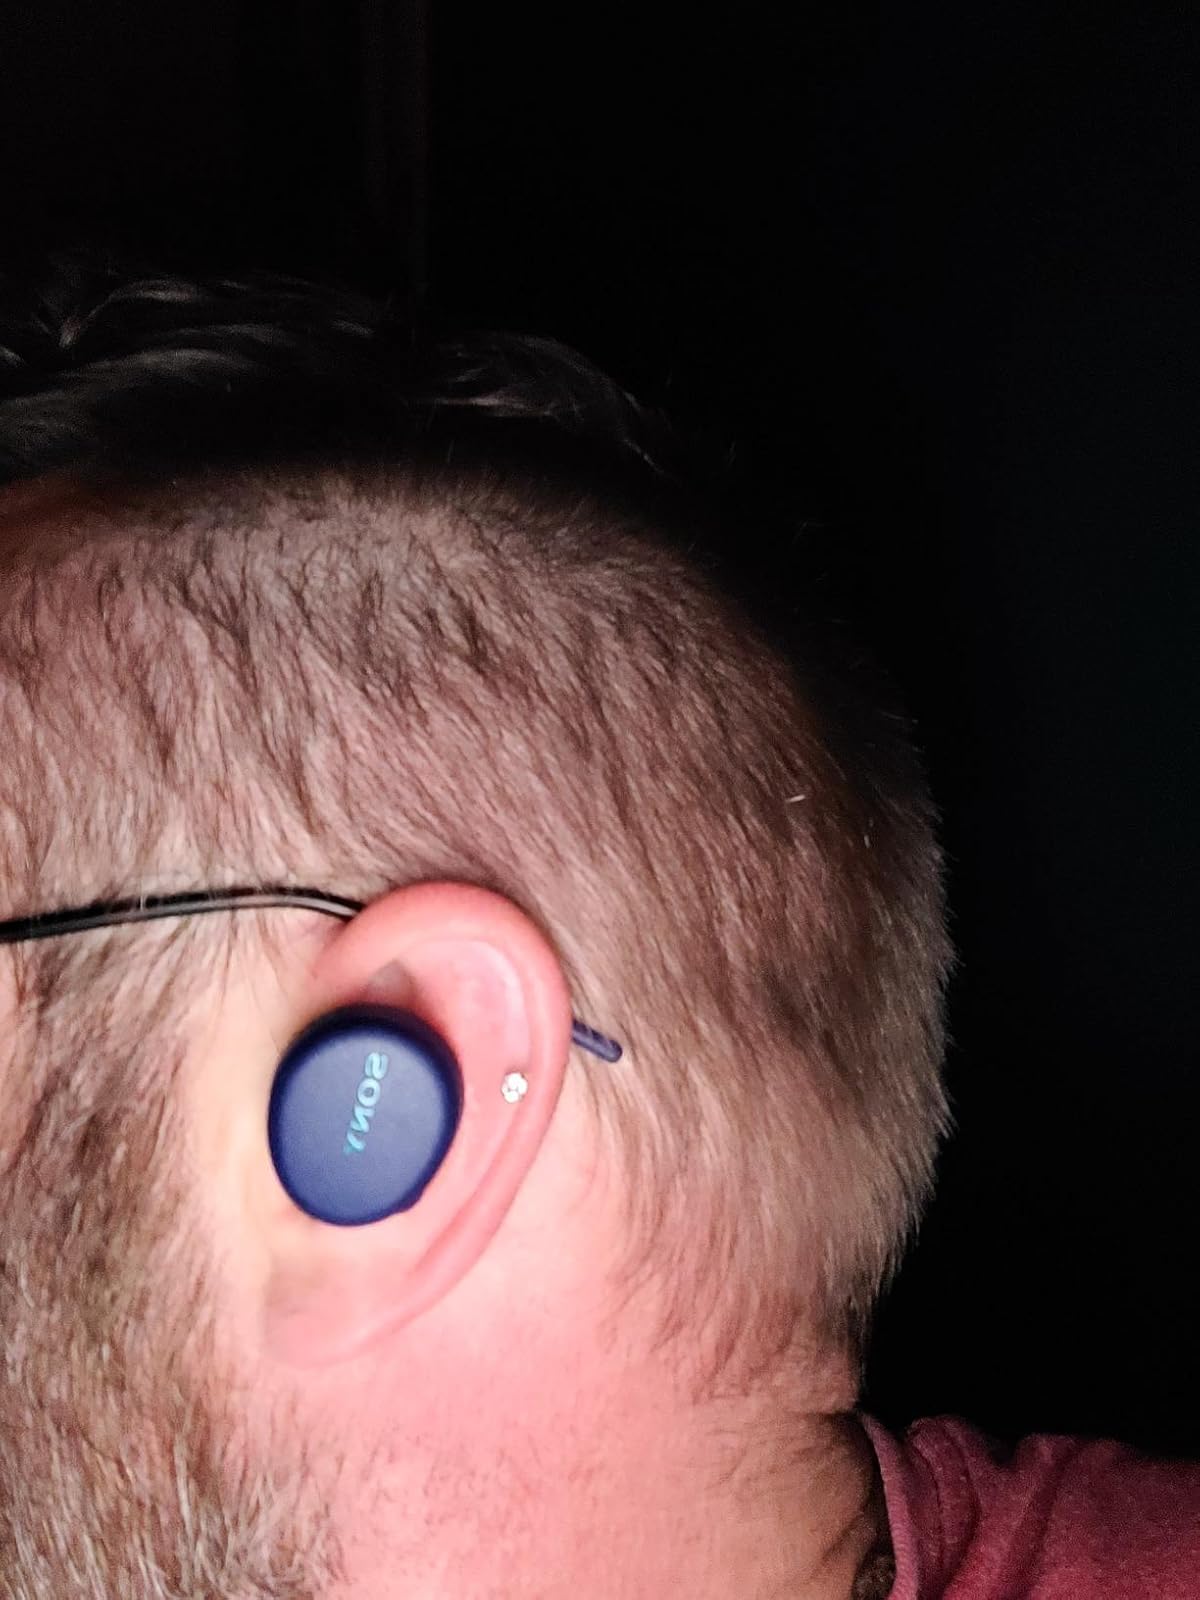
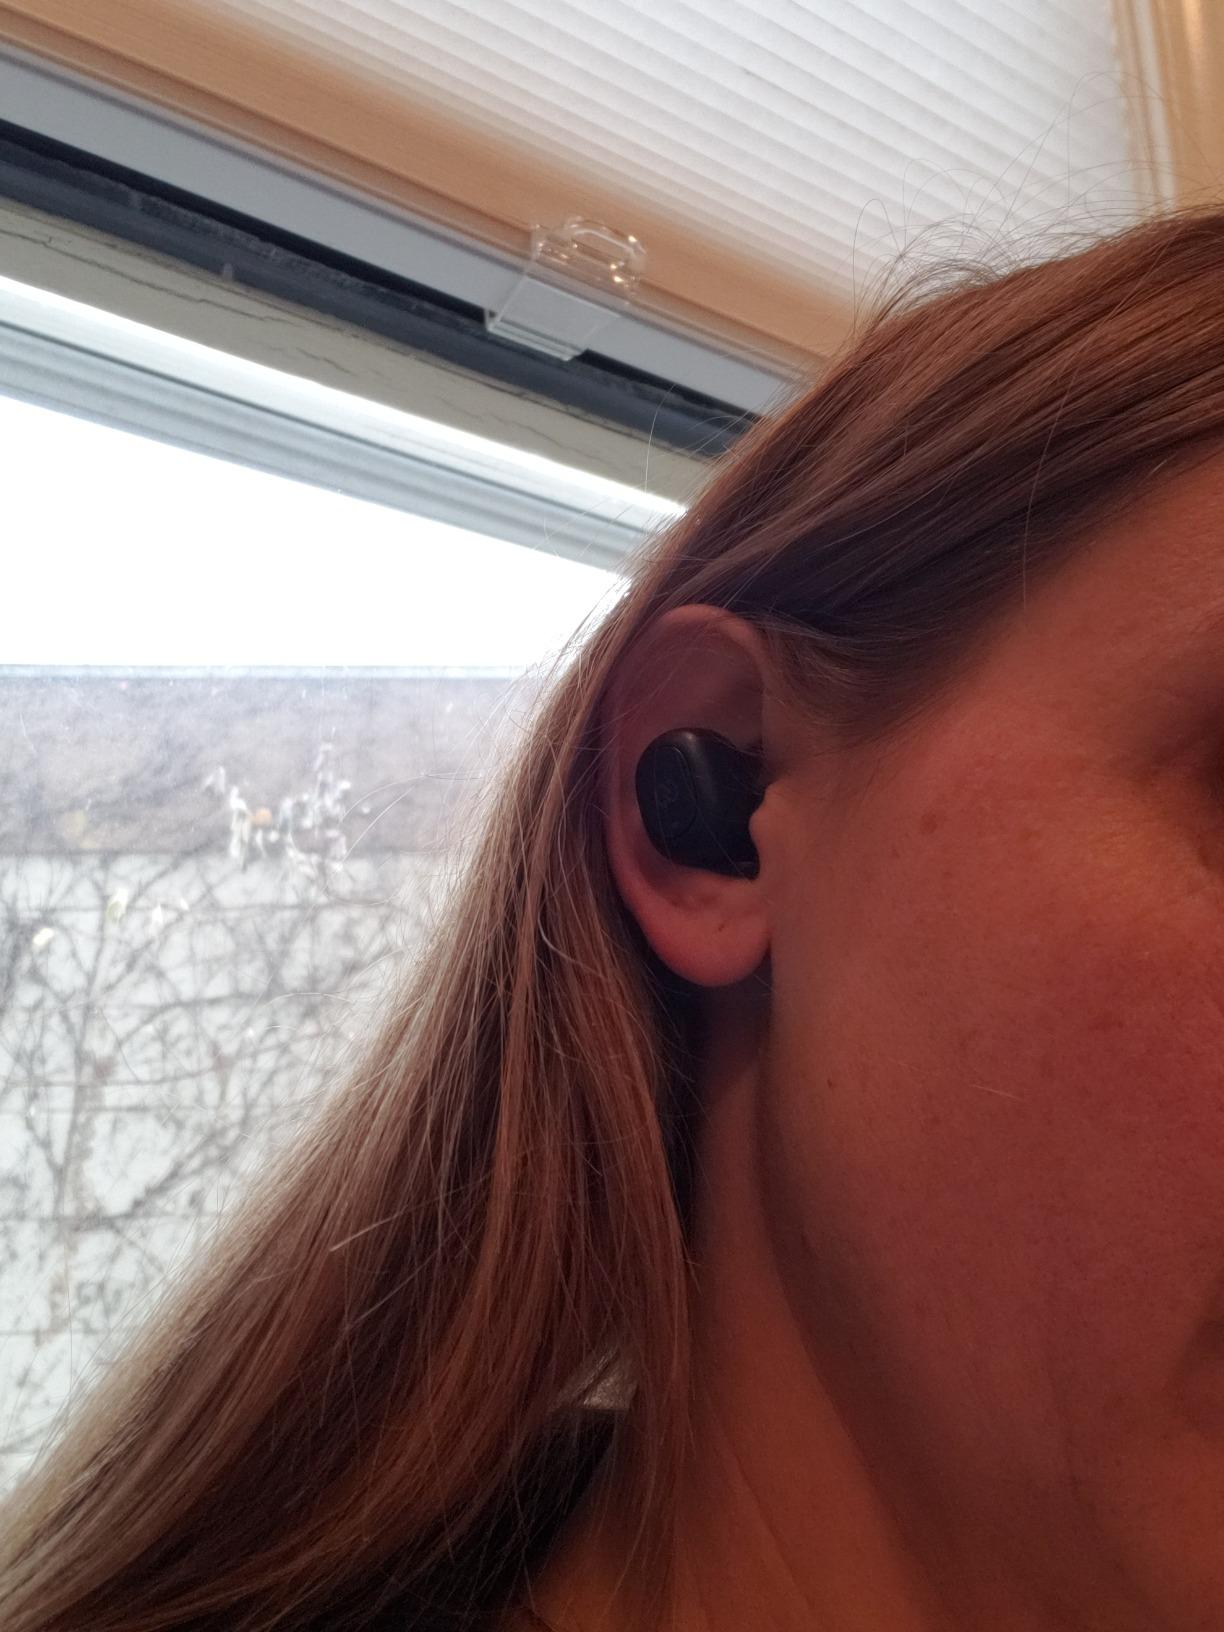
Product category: earbuds
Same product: no